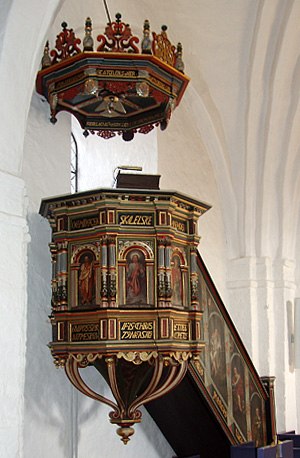
Odder Kirke
Odder Kirke - Prædikestol
Odder Kirke, beliggende i Odder, ca. 18 km syd for Aarhus i Hads Herred, Århus Amt.